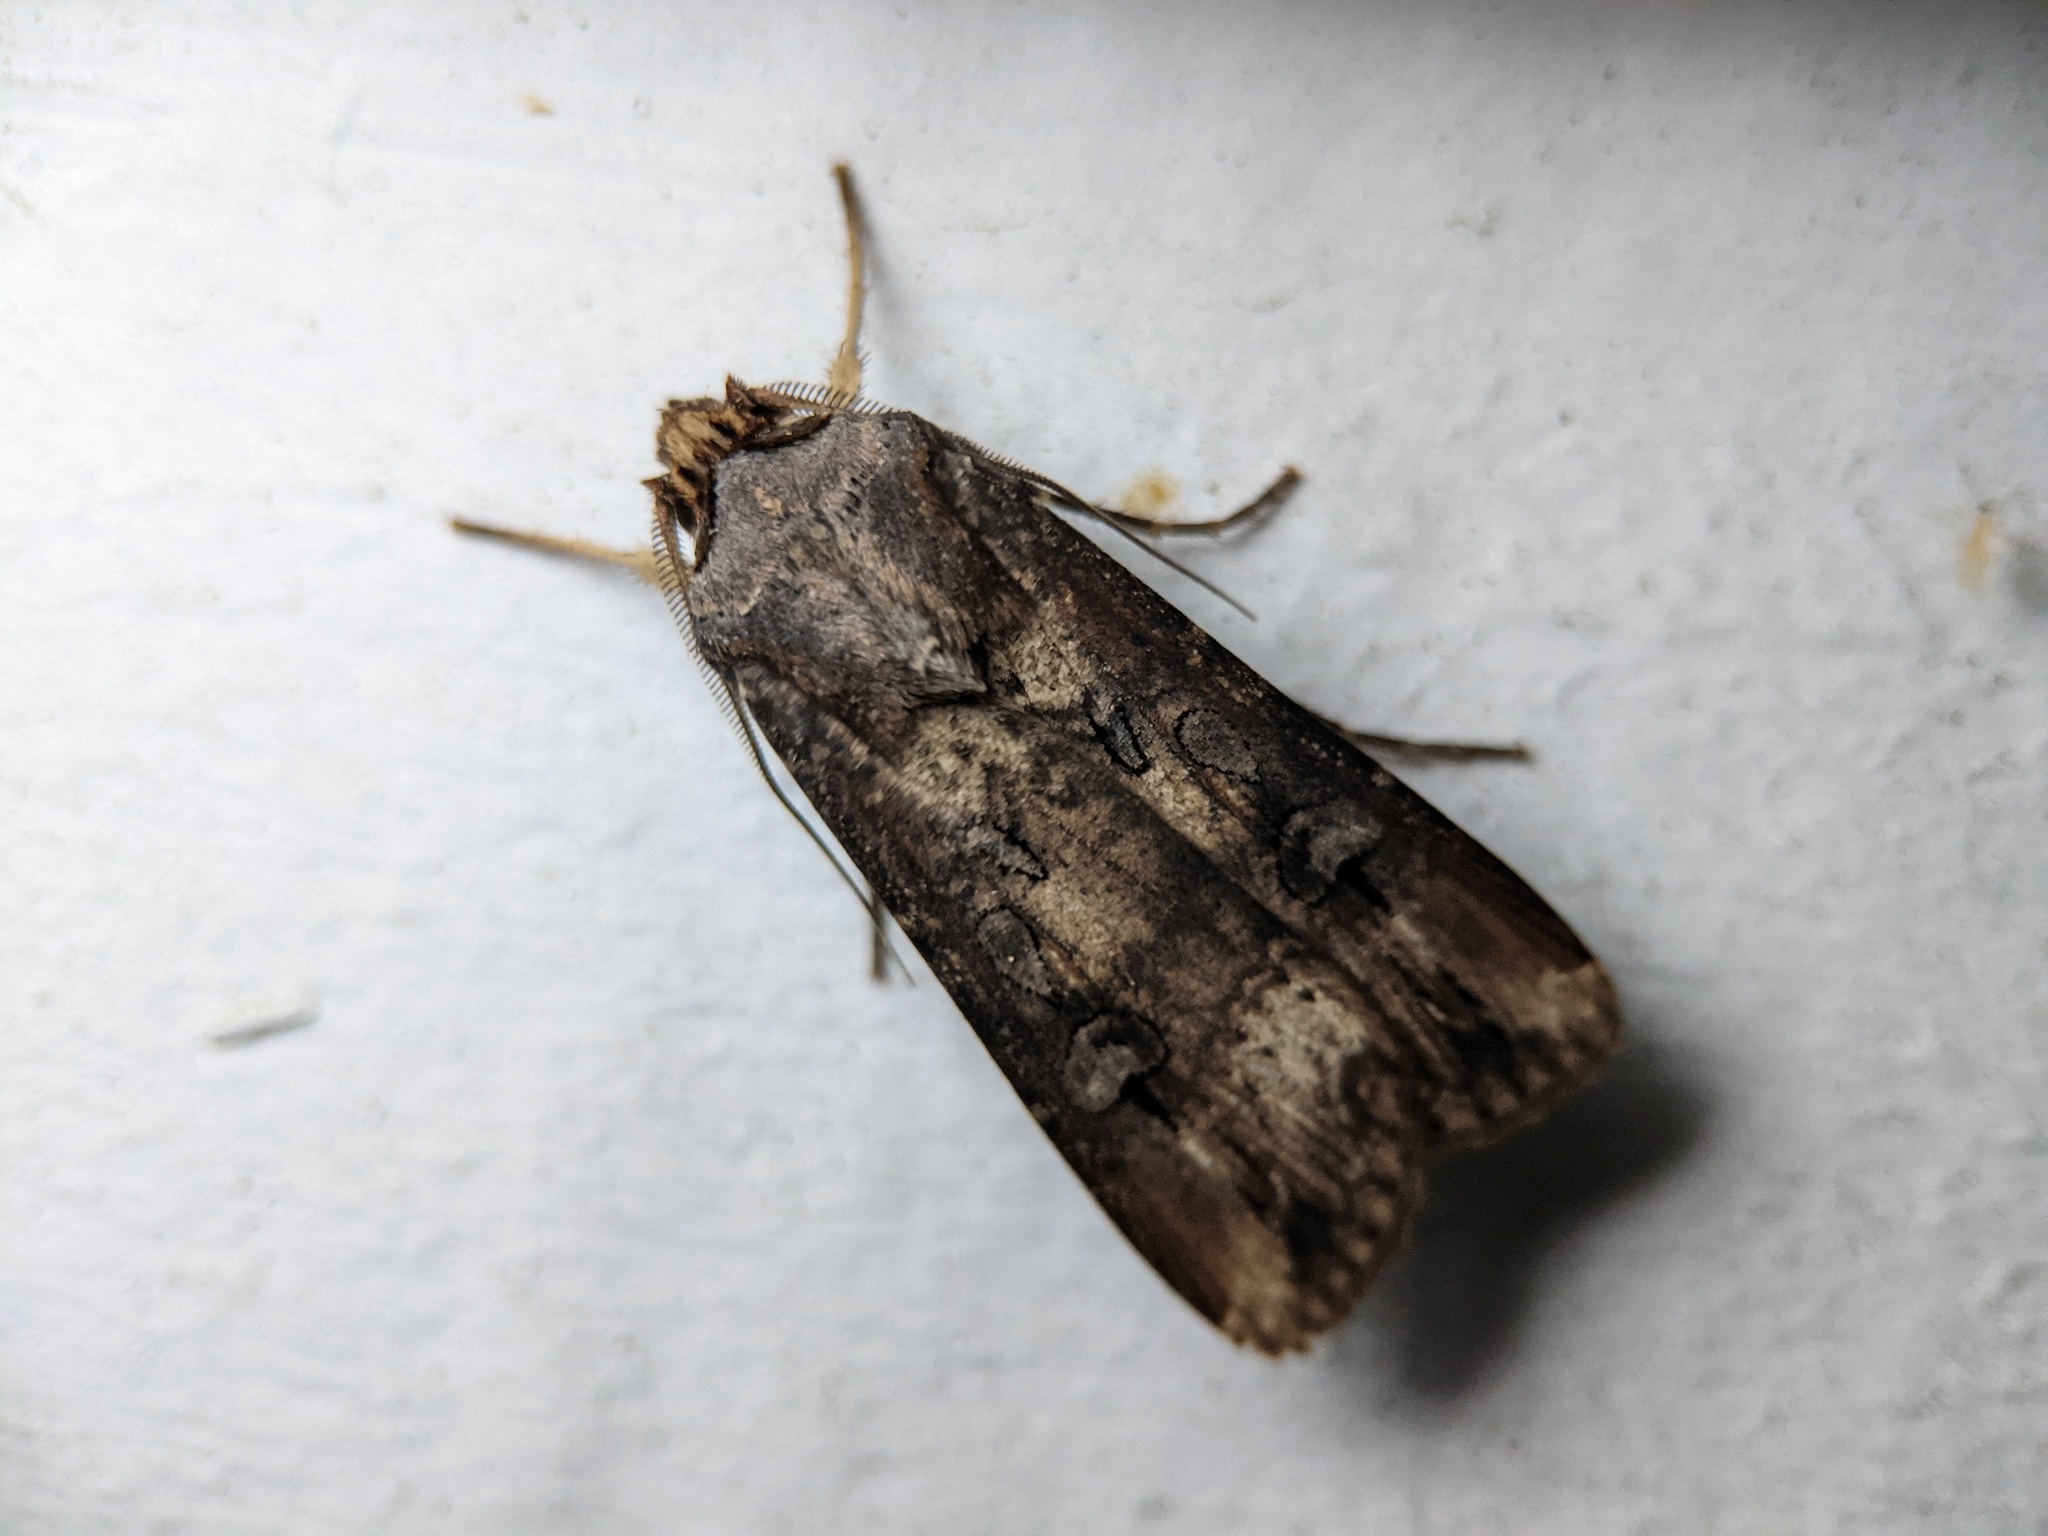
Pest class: cutworms